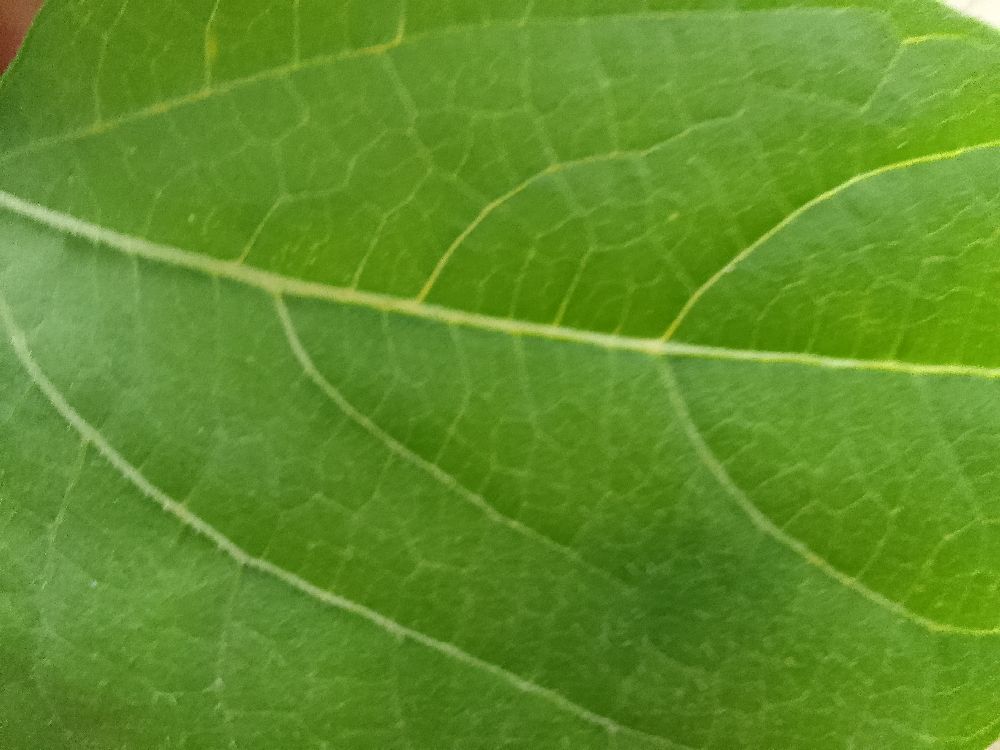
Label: healthy